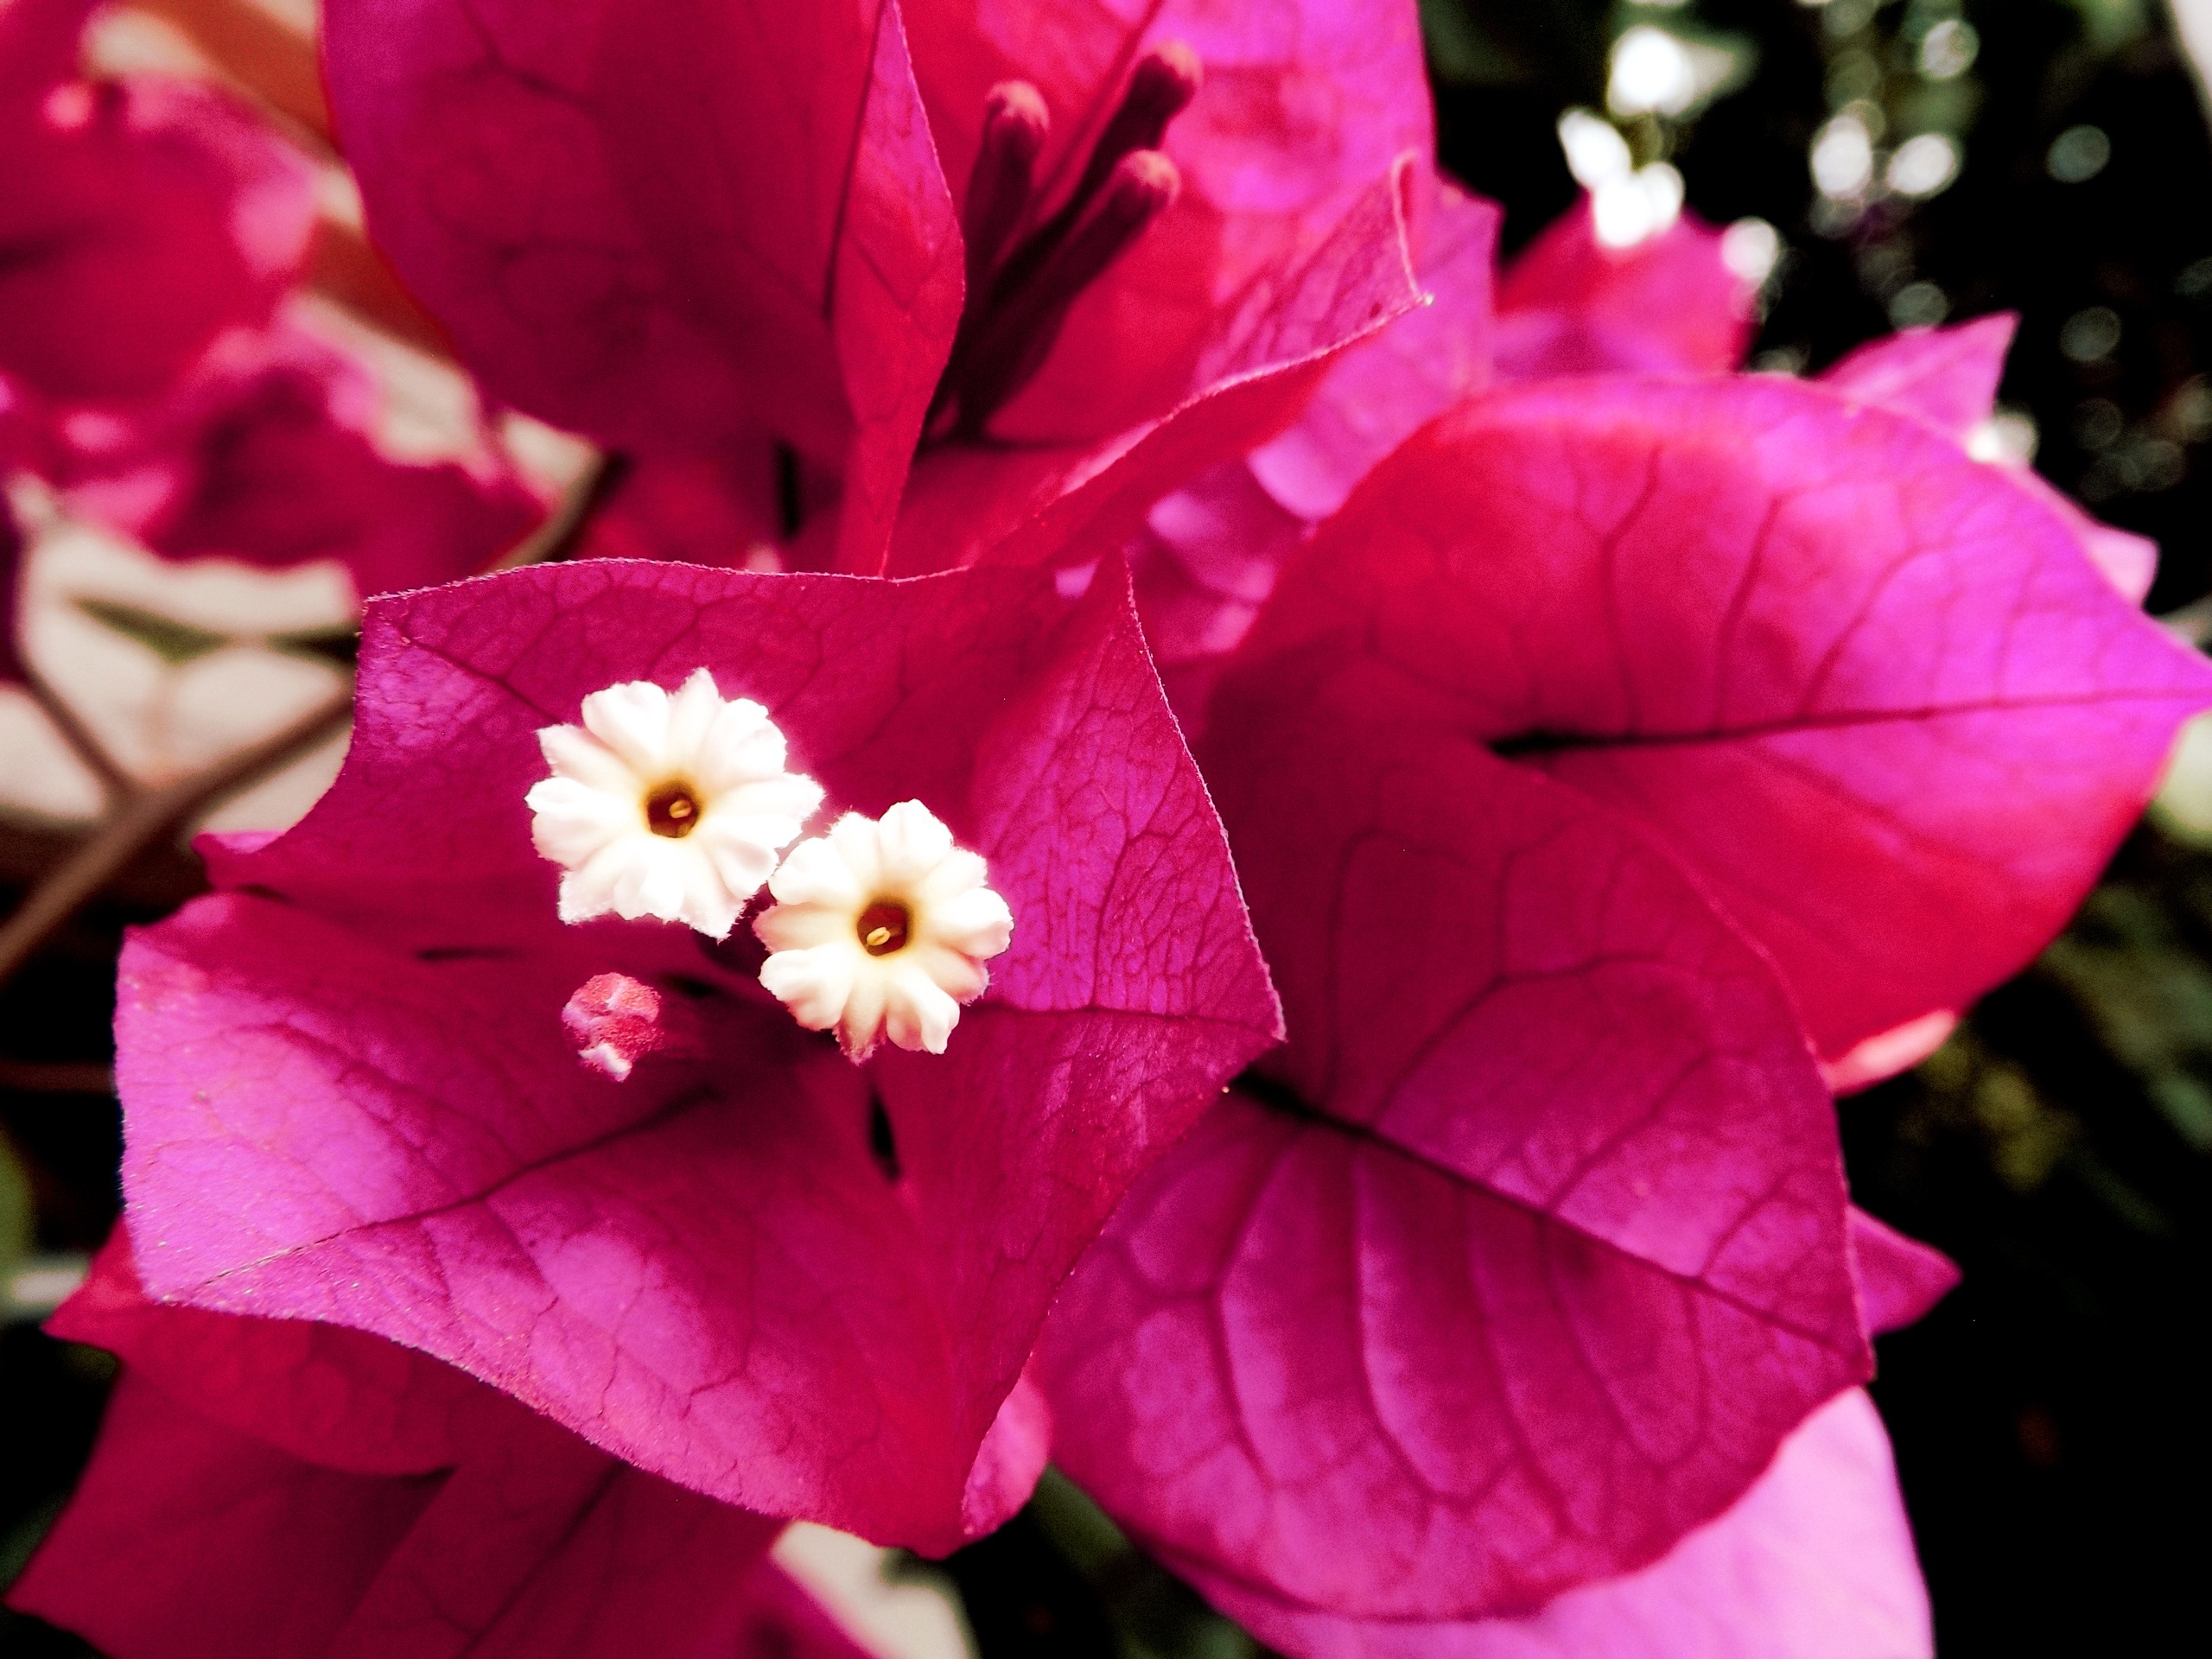
blossom, plant, leaf, flower, petal, red, botany, pink, flora, flowers, close up, shrub, bougainvillea, veranera, macro photography, flowering plant, buganbilia, trinitarian, santa rita, land plant